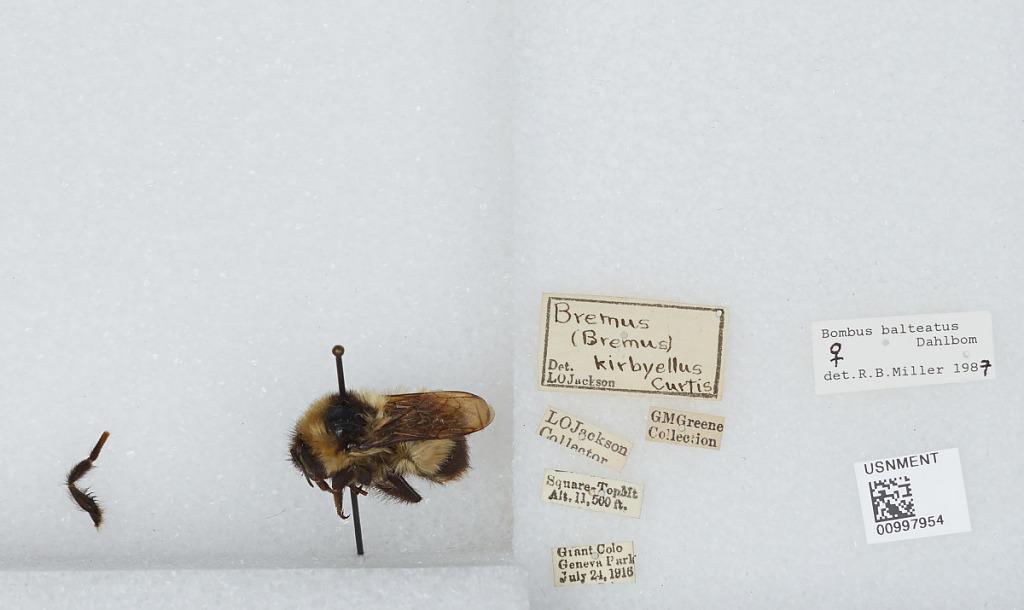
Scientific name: Bombus (Alpinobombus) balteatus Dahlbom
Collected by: L. Jackson
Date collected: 1916-7-24
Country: United States
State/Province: Colorado
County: Clear Creek
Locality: Geneva Park, Square Top Mountain
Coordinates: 39.5933, -105.763
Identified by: Miller, R. B.